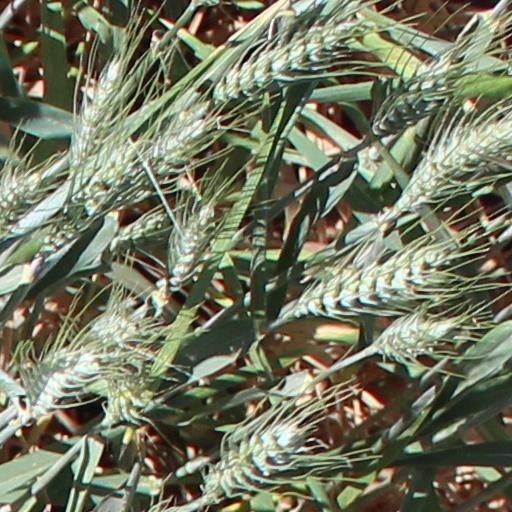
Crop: wheat